Garden City Regional Airport

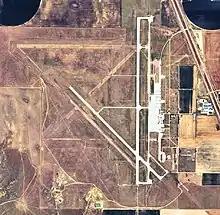
USGS 2006 orthophoto

Garden City Regional Airport is nine miles southeast of Garden City, in Finney County, Kansas, United States. It sees one scheduled airline, subsidized by the federal government's Essential Air Service program at a cost of $5,897,640 (per year).